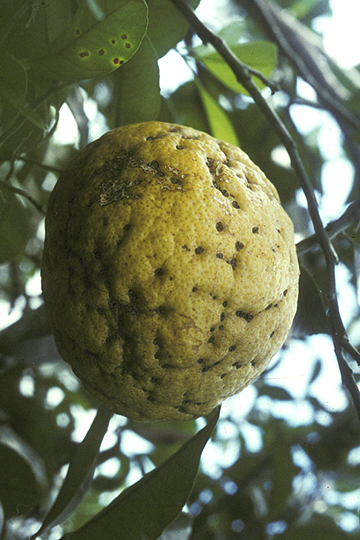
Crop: unknown
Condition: citrus_citrus_canker